Attorney General of California

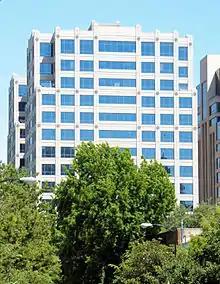
The California attorney general's main office in Sacramento is housed in this building

According to the state Constitution, the Code of Civil Procedure, and the Government Code, the attorney general: